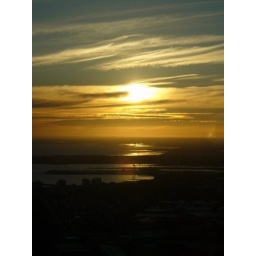
Taken at different time on the SkyDec, the tallest building in Melbourne. The sky appeared to be gold.